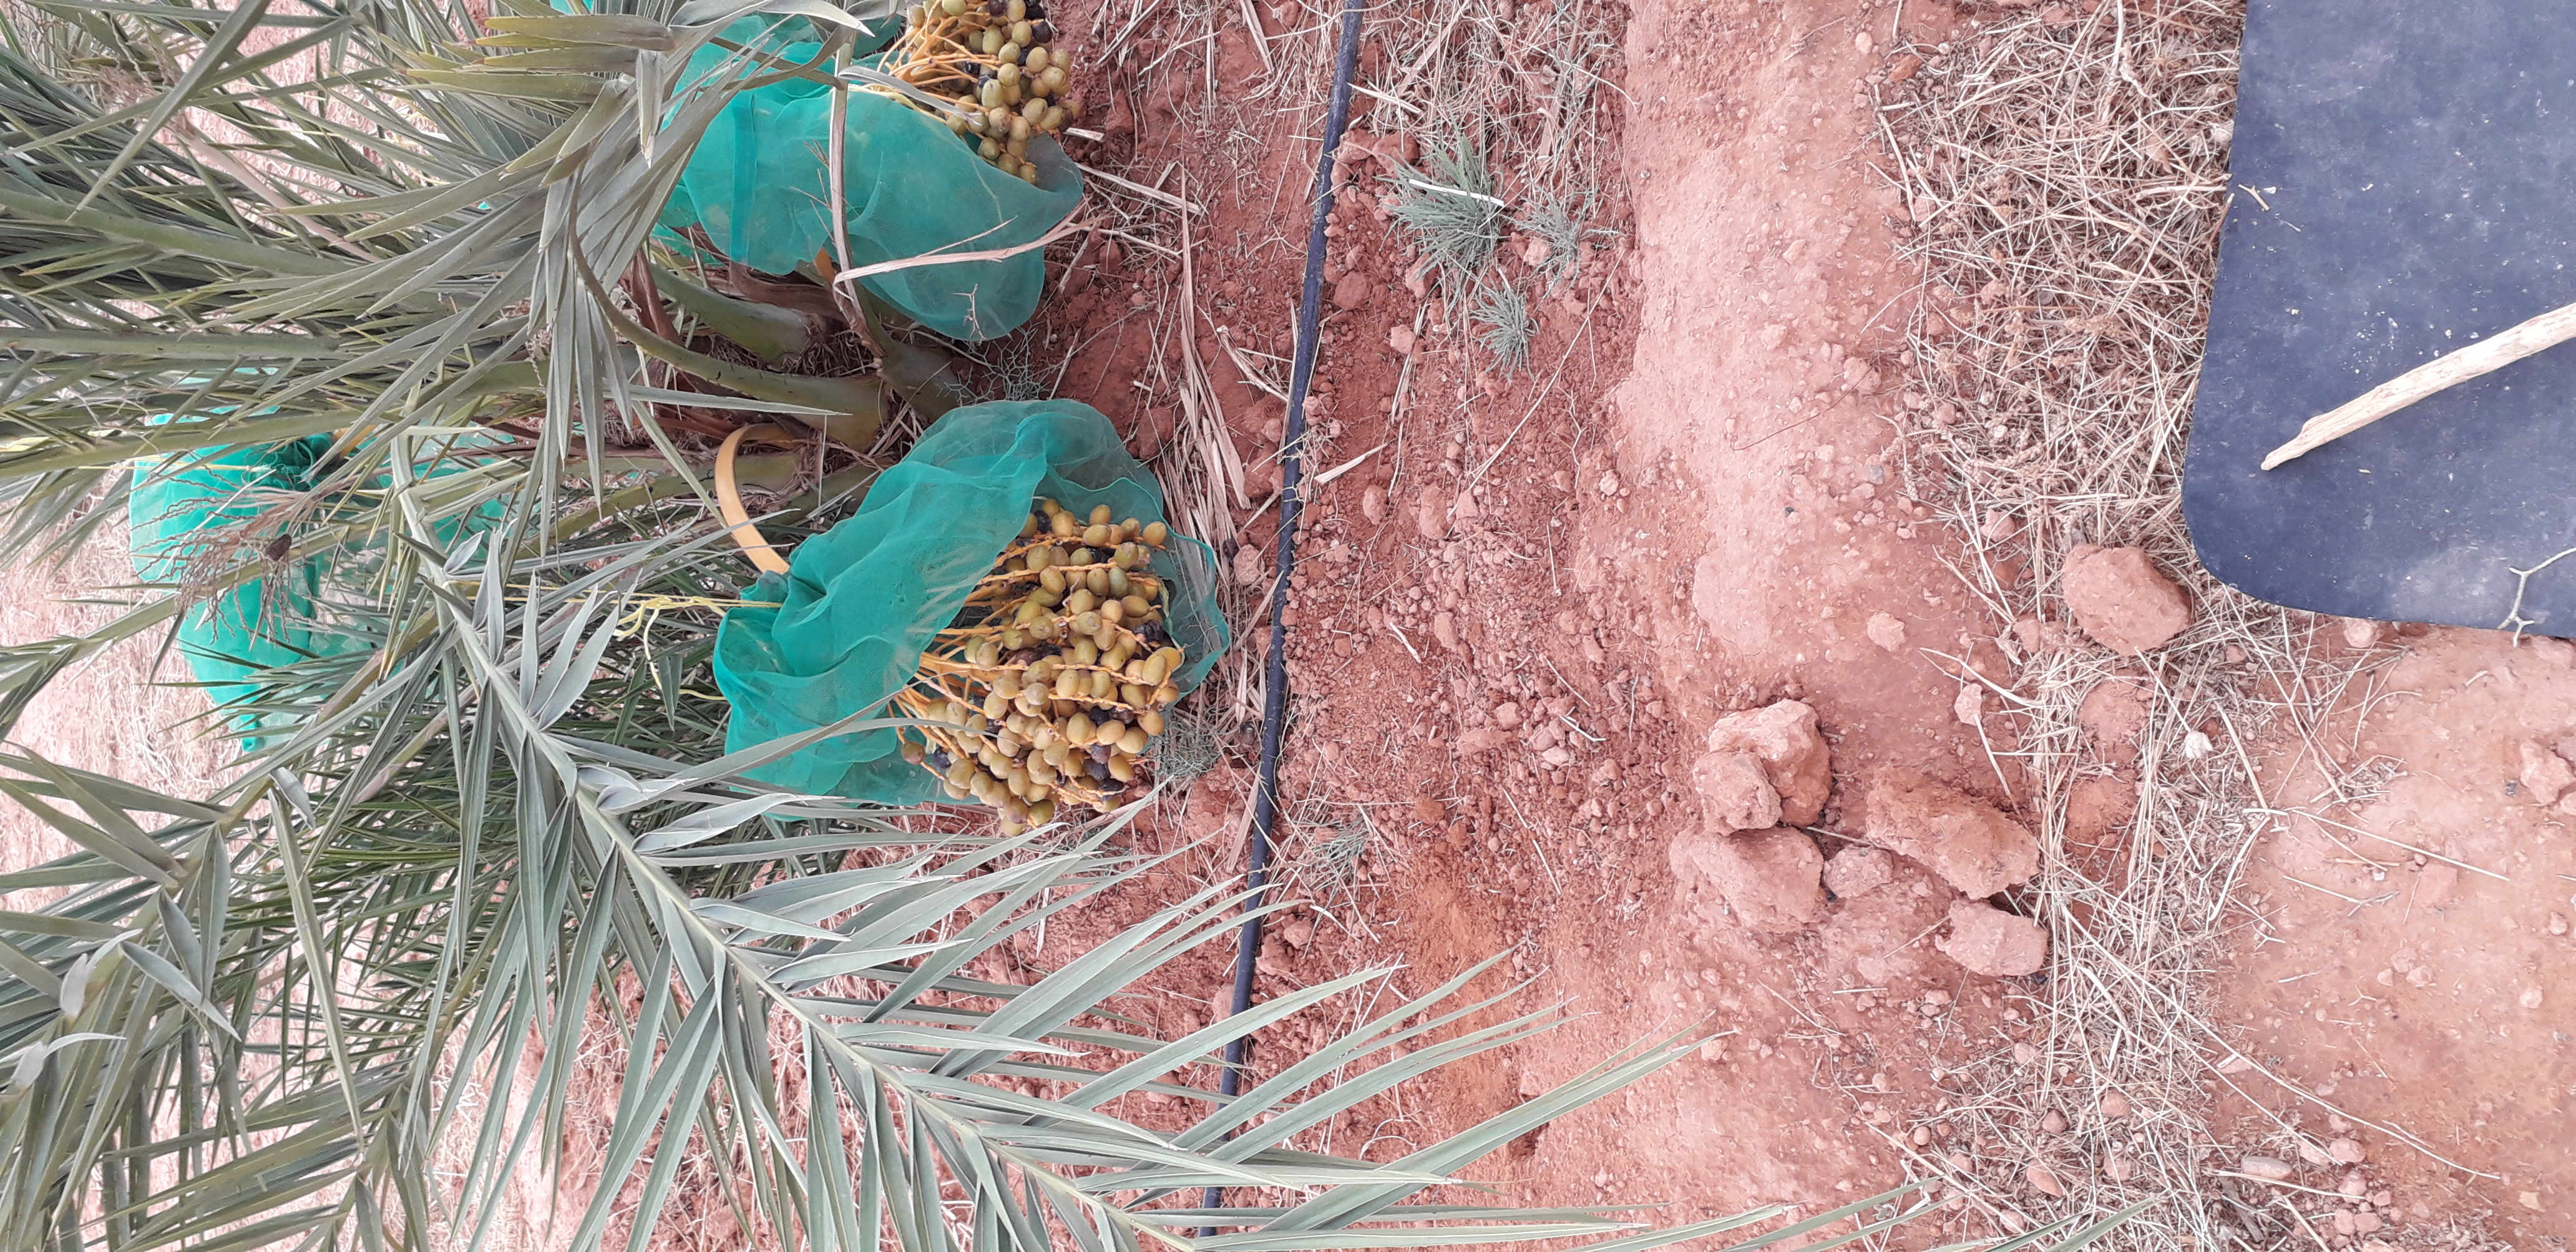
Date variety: kholt